Series 8, Episode 4 (Spooks)

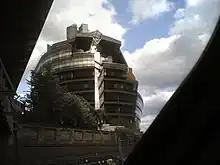
The stunt where Walker fell to his death was filmed at the London Ark.

The episode includes more shots of Richard Armitage wearing tattoos, which took two hours to apply "on a good day". However, they tend to "break up if you sweat". Armitage was told to stand still and "not touch anything", and they "rub off on the sheets". Several scenes were filmed involving Lucas's interrogation, although only some were included within the final episode.